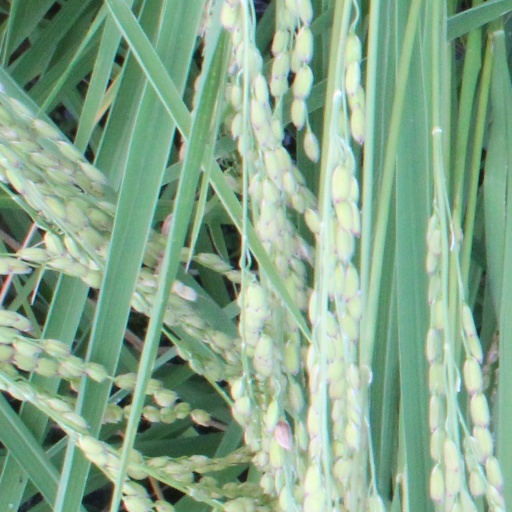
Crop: rice